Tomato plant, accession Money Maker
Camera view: bottom (45 deg); turntable rotation: 270 degrees
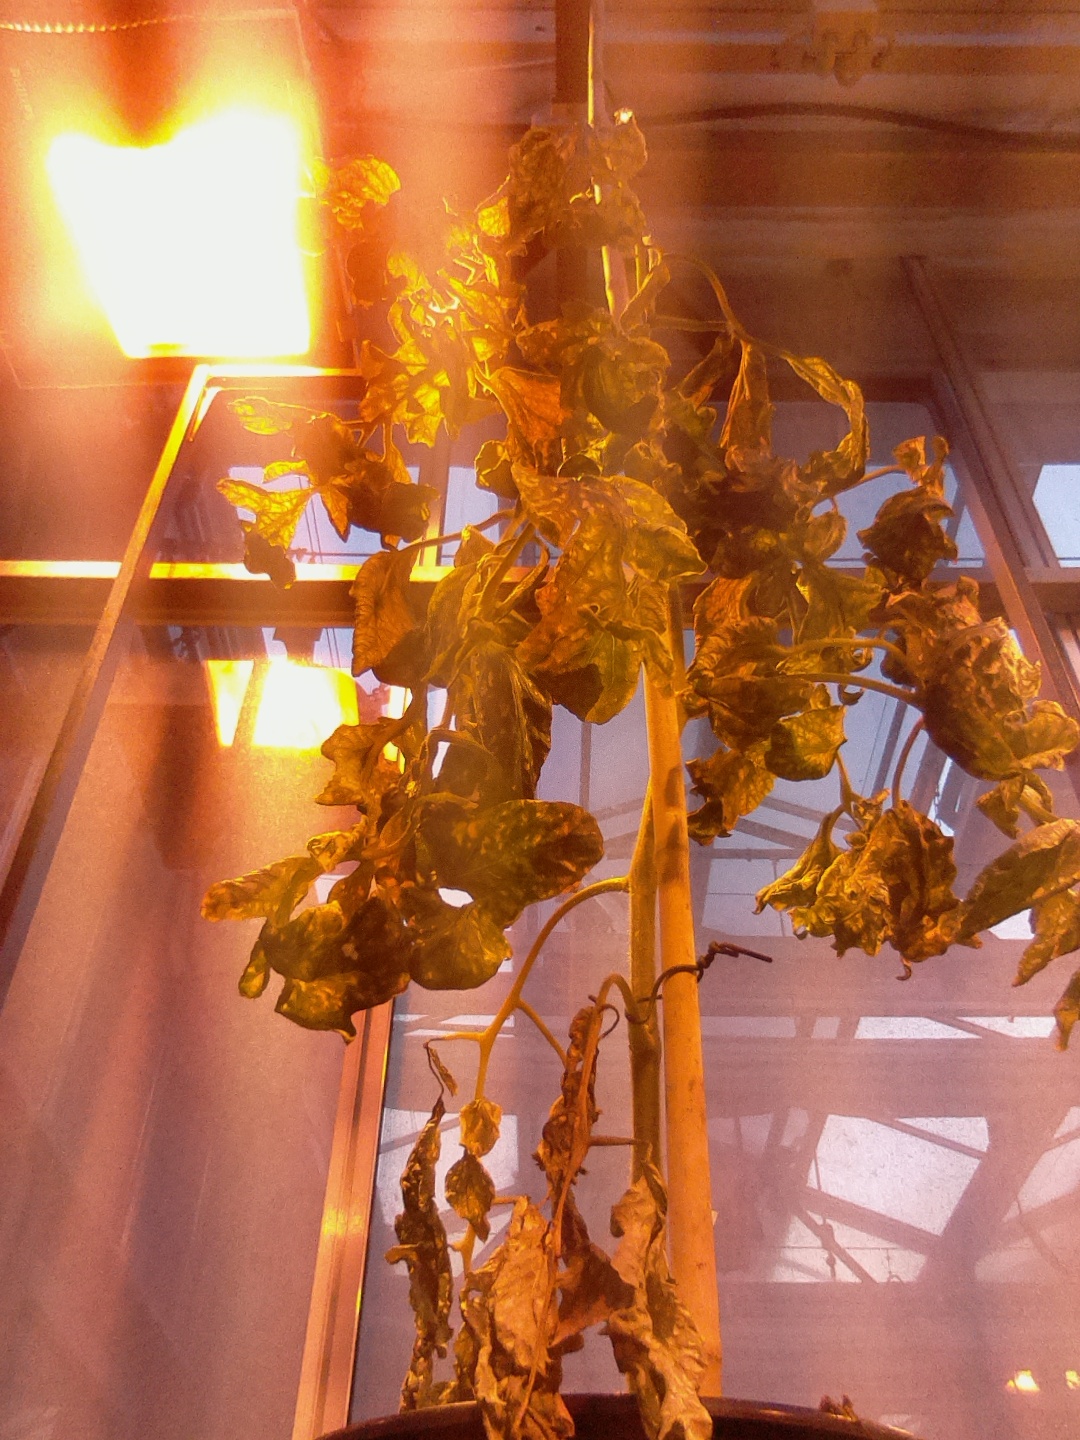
BBCH growth stage 52: 2 inflorescences visible